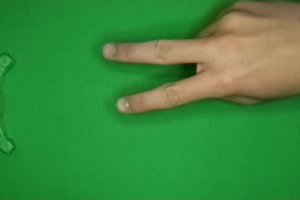
Label: scissors